Chicano

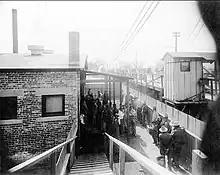
Mexican laborers to be stripped and doused in chemicals at the border in El Paso, Texas. This treatment led to the 1917 Bath Riots.

The Chicano Moratorium (1969–1971) against the Vietnam War was one of the largest demonstrations of Mexican-Americans in history, drawing over 30,000 supporters in East L.A. Draft evasion was a form of resistance for Chicano anti-war activists such as Rosalio Muñoz, Ernesto Vigil, and Salomon Baldengro. They faced a felony charge—a minimum of five years prison time, $10,000, or both. In response, Munoz wrote "I declare my independence of the Selective Service System. I accuse the government of the United States of America of genocide against the Mexican people. Specifically, I accuse the draft, the entire social, political, and economic system of the United States of America, of creating a funnel which shoots Mexican youth into Vietnam to be killed and to kill innocent men, women, and children..." Rodolfo Corky Gonzales expressed a similar stance: "My feelings and emotions are aroused by the complete disregard of our present society for the rights, dignity, and lives of not only people of other nations but of our own unfortunate young men who die for an abstract cause in a war that cannot be honestly justified by any of our present leaders."